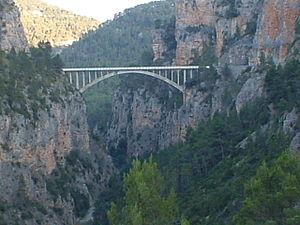
Le Turia est un fleuve d'Espagne, qui prend sa source à Muela de San Juan dans la Sierra de Albarracín. Il est appelé Guadalaviar dans sa première partie, depuis sa source jusqu’à la confluence avec l’Alfambra dans la ville de Teruel.